Cincinnati Reds

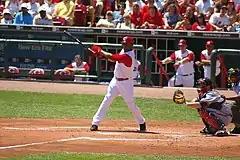
Ken Griffey Jr. played in his hometown of Cincinnati from 2000 to 2008.

Team owner Schott had decided before the 1995 season that manager Johnson would be gone by the end of the year, regardless of the team's outcome, to be replaced by former Reds third baseman Ray Knight. Schott did not like Johnson, and she did not approve of Johnson living with his fiancée before they were married. In contrast, Knight, along with his wife, professional golfer Nancy Lopez, were friends of Schott. The team took a dive under Knight, who was unable to complete two full seasons as manager and was subjected to complaints in the press about his strict managerial style.